George Floyd

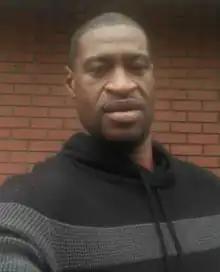
Floyd in 2016

George Perry Floyd Jr. (October 14, 1973 – May 25, 2020) was an African-American man who was murdered by a white police officer in Minneapolis, Minnesota, during an arrest made after a store clerk suspected Floyd had used a counterfeit twenty-dollar bill, on May 25, 2020. Derek Chauvin, one of four police officers who arrived on the scene, knelt on Floyd's neck and back for over nine minutes, fatally asphyxiating him. After his murder, a series of protests against police brutality, especially towards black people, quickly spread globally and across the United States. His dying words, "I can't breathe", became a rallying slogan.